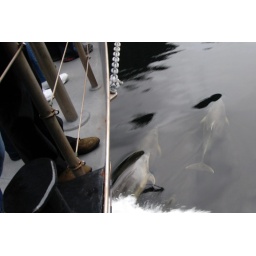
Bottlenose dolphins swimming along side our ship in the Doubtful Sound, NZ